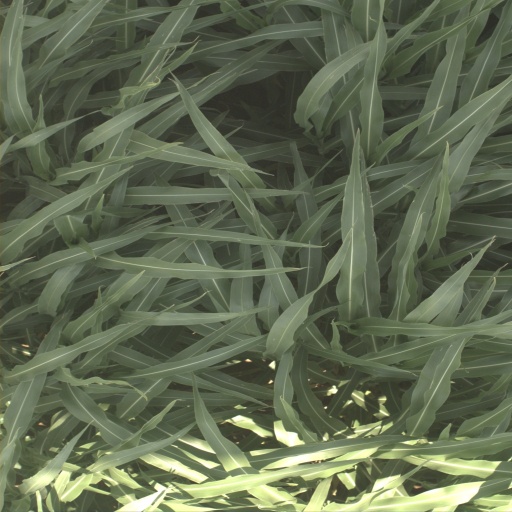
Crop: sorghum